Parasequence

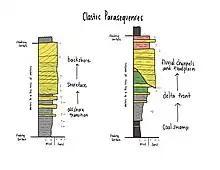
Schematic graphic log showing facies successions in common types of clastic parasequences

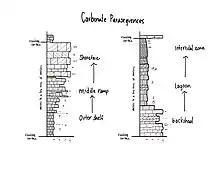
Schematic graphic log showing facies successions in common types of carbonate parasequences

Since parasequences are relatively conformable, so Walther's law applies within a parasequence. This is not necessarily the case for transitions from one parasequence to another. They are also typically of the size of one up to tens of meters.